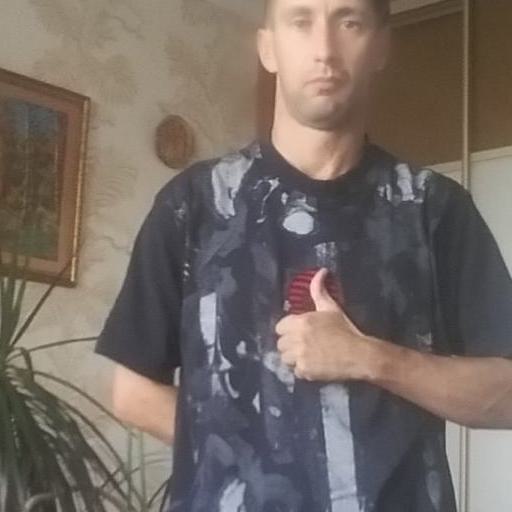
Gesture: like